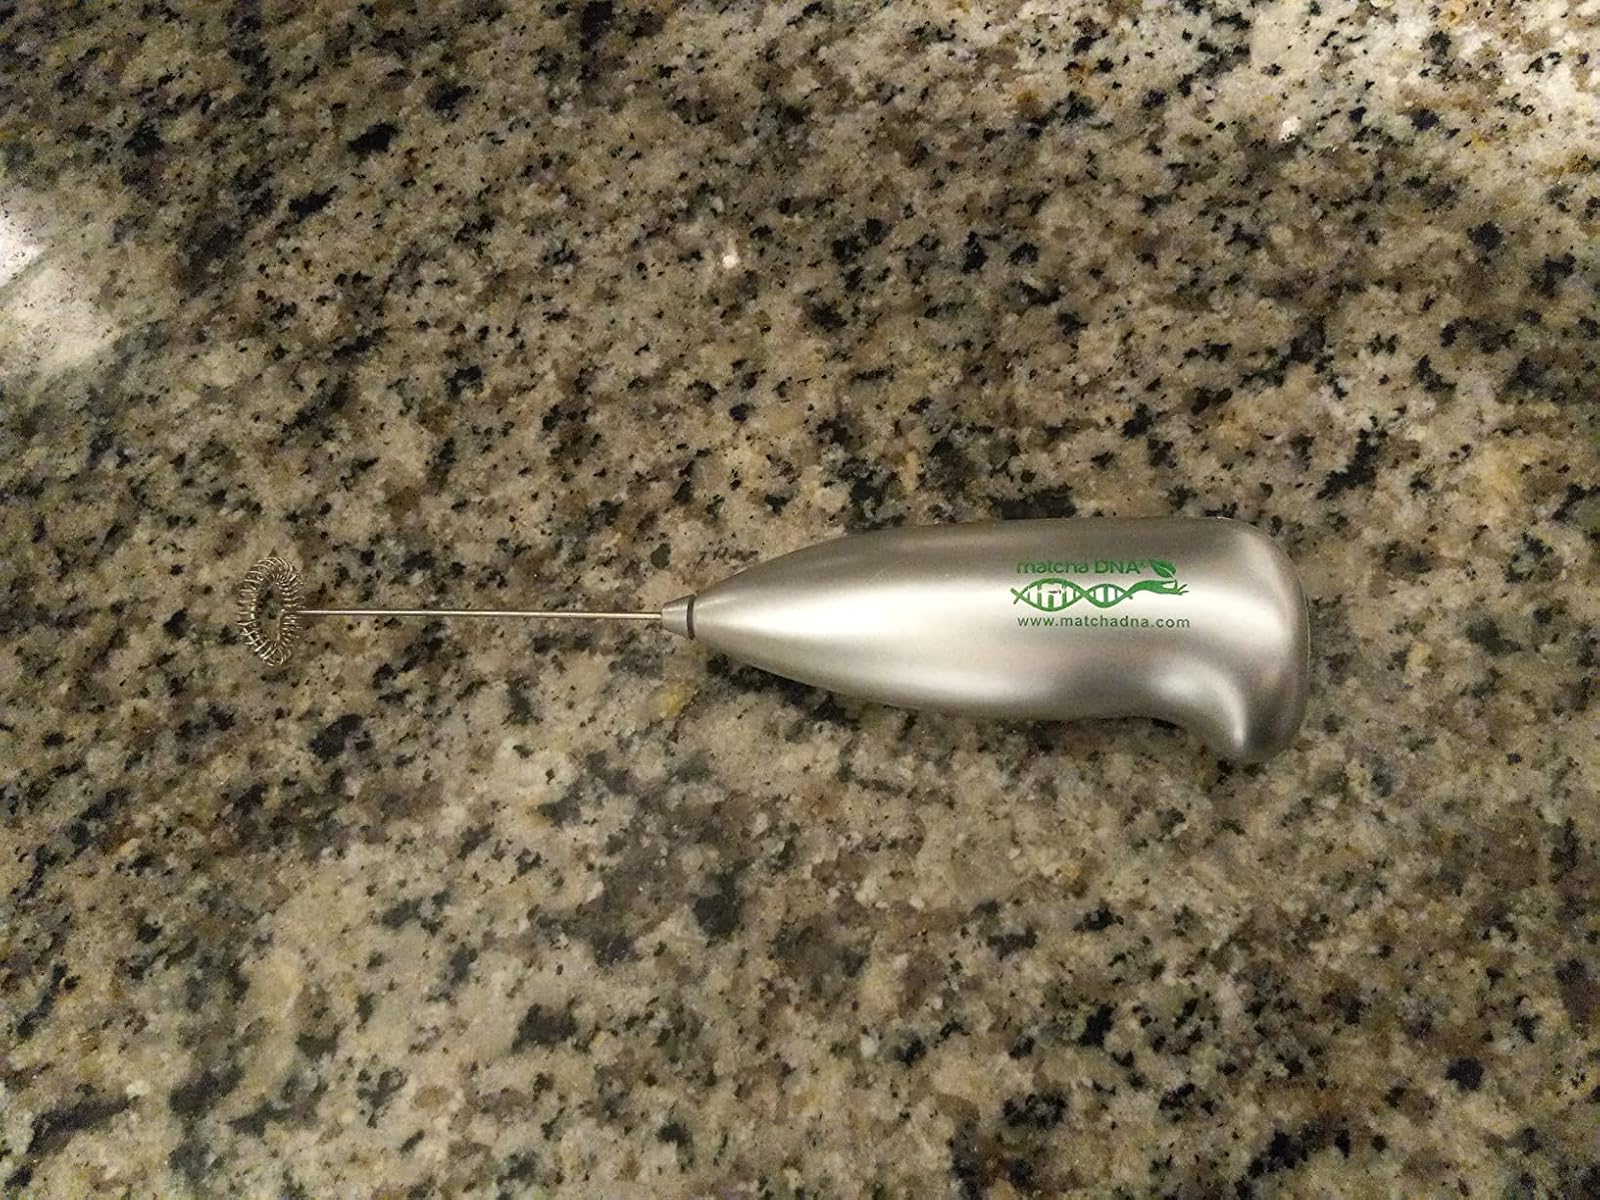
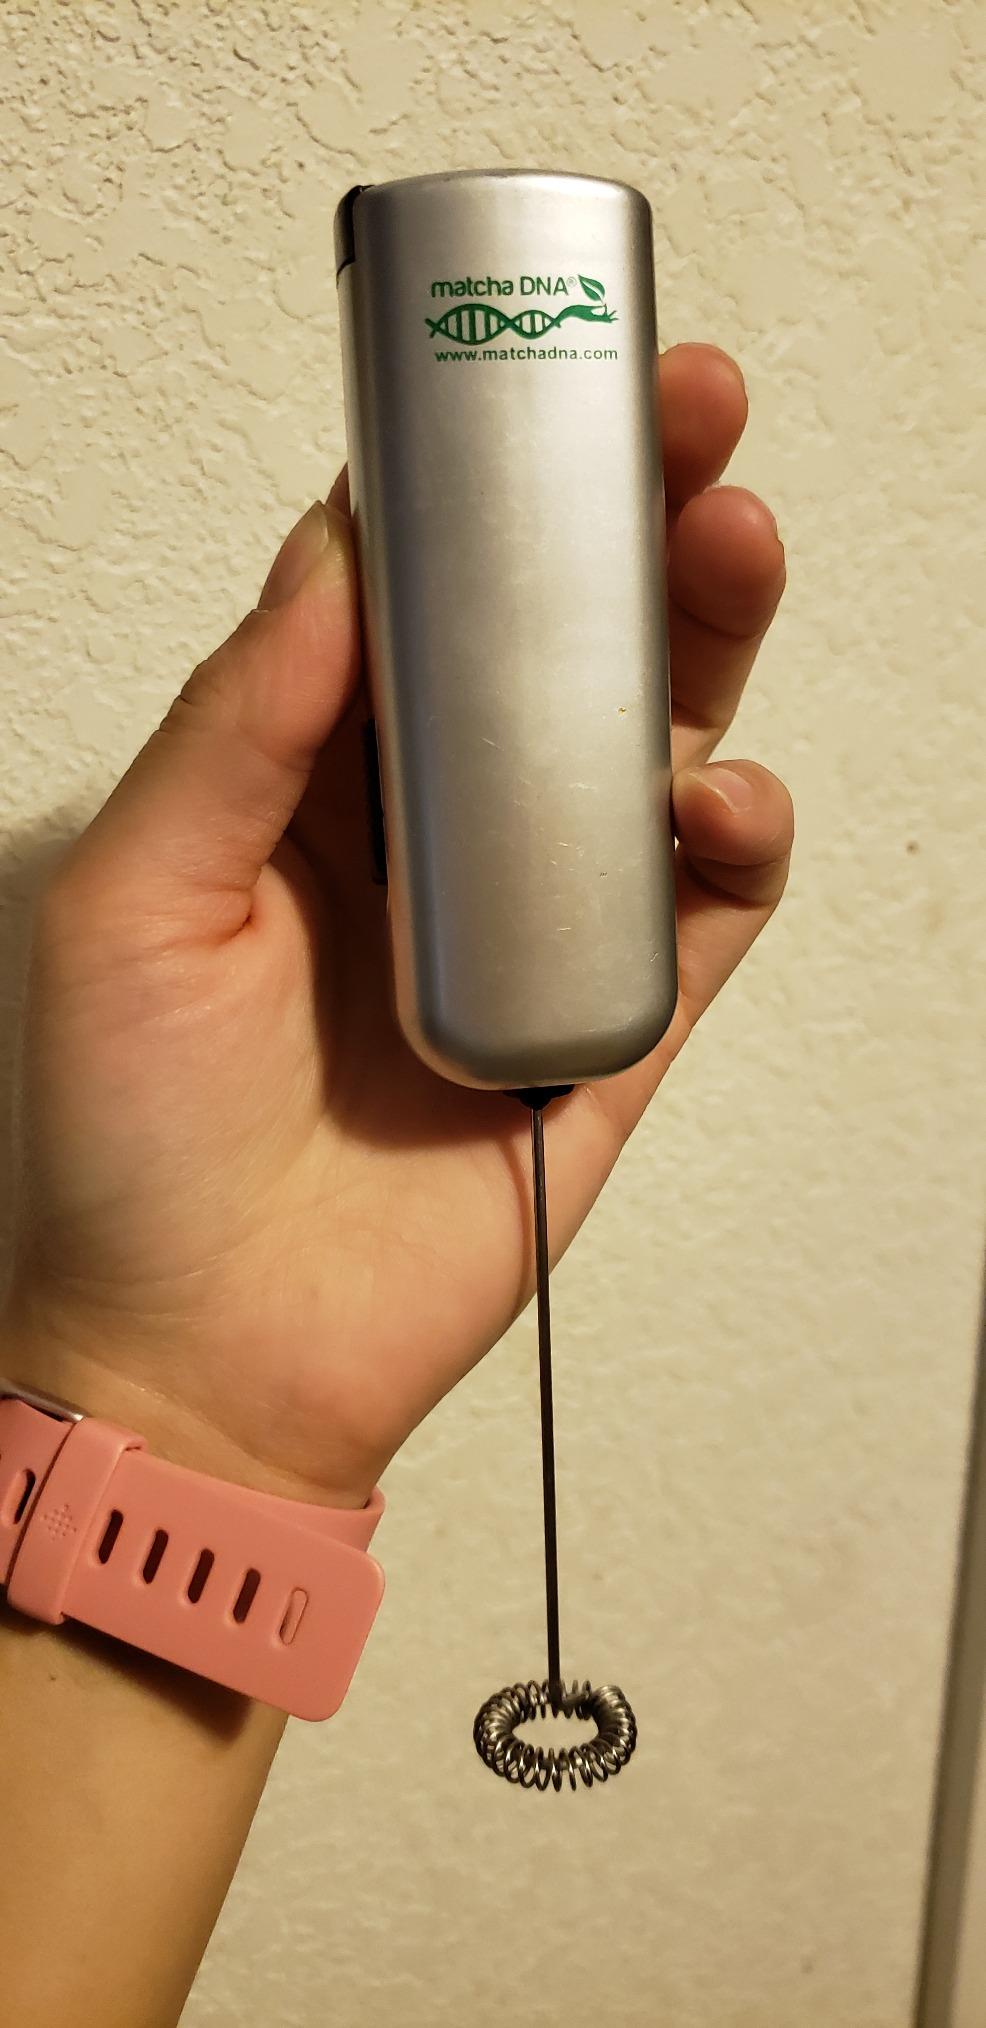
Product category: items_mixer
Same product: no